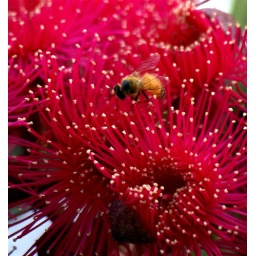
Bee in Gum tree flowers (Eucalyptus Ficifolia)